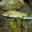
Label: trout